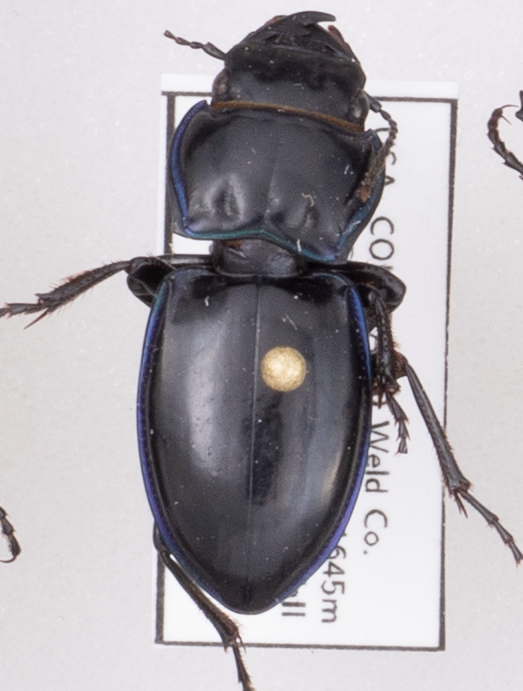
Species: Pasimachus elongatus
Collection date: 2021-07-07
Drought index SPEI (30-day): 1.546
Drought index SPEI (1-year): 0.086
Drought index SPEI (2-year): -0.418